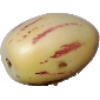
Label: Pepino 1